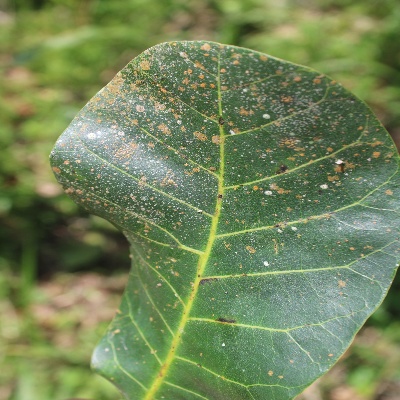
Crop: Cashew
Condition: red rust